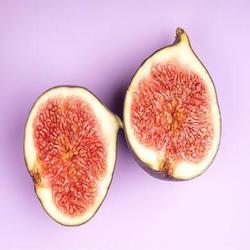
Label: Fig